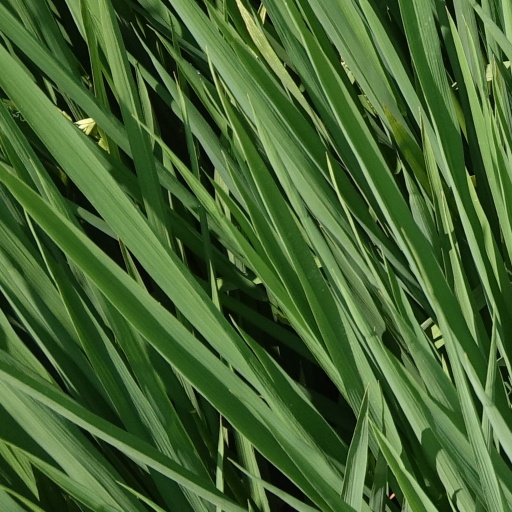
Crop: rice